MacBook Pro (Intel-based)

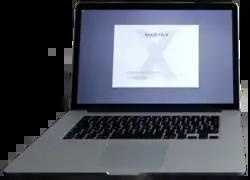
MacBook Pro (Retina, 15-inch, Mid-2012)

During the MacWorld Expo keynote on January 6, 2009, Phil Schiller announced a 17-inch MacBook Pro with unibody construction. This version diverged from its 15-inch sibling with an anti-glare "matte" screen option (with the glossy finish standard) and a non user-removable lithium polymer battery. Instead of traditional round cells inside the casing, the lithium-ion polymer batteries are shaped and fitted into each notebook to maximally utilize space. The computer has adaptive charging, which uses a chip to optimize the charge flow to reduce wear and tear, and extends the battery's overall life. Battery life for the 17-inch version is quoted at eight hours, with 80 percent of this charge remaining after 1,000 charge-discharge cycles.